Saul Rubinek

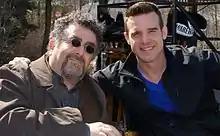
Rubinek with his "Warehouse 13" costar Eddie McClintock

His single-episode guest appearances during the 2000s include two 2004 episodes of "Curb Your Enthusiasm" as Dr. Saul Funkhouser, the "Adrift" episode in the beginning of "Lost"'s second season in 2005, the 2006 "Invincible" episode of "Eureka", the 2007 episode of the TV series "Masters of Horror" "The Washingtonians", and a 2008 episode of the TV series "Psych". That same year he guest-starred as Victor Dubenich, the antagonist in the pilot episode of "Leverage", reappearing in 2012 for the last two episodes of season 4. In 2013, he guest-starred in two subsequent episodes of the TV series "Person of Interest".